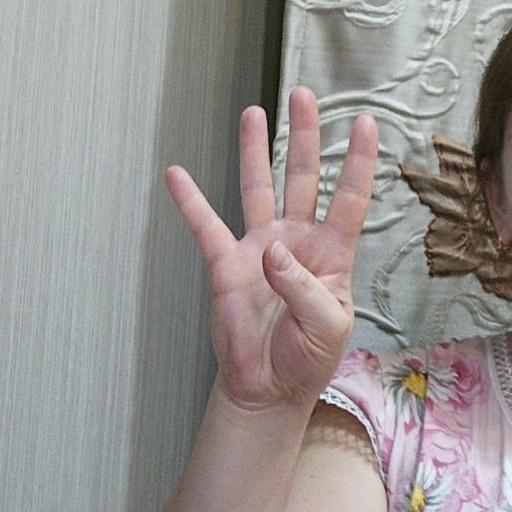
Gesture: four